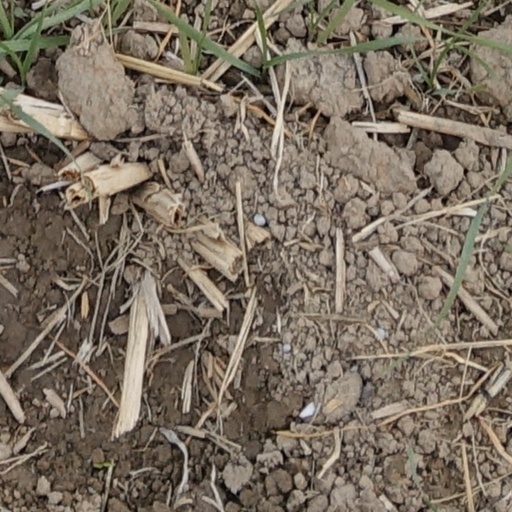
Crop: wheat